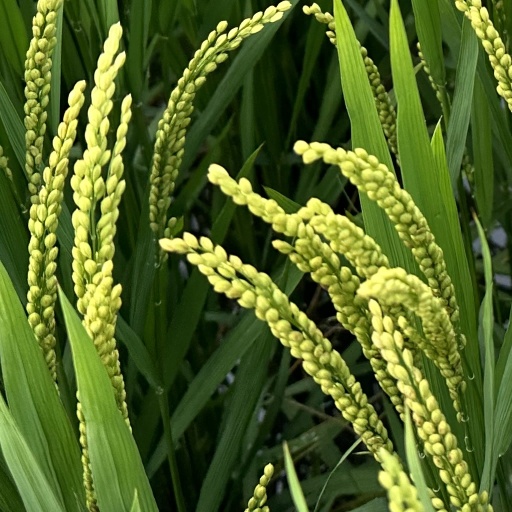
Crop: rice